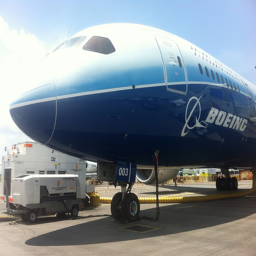
A large blue and white passenger jet sitting on an airport runway.
A parked airplane with wires connected to it sitting on the tarmac.
A very large blue commercial air plane near a truck.
An airplane sits on the runway as it appears to be refueling.
An airplane is sitting alongside maintenance trucks and being refueled.